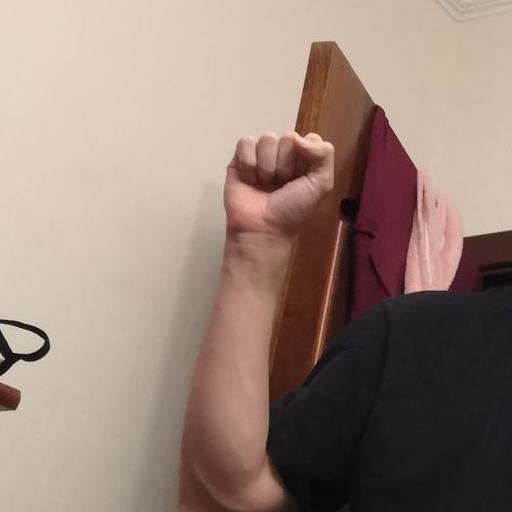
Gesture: fist